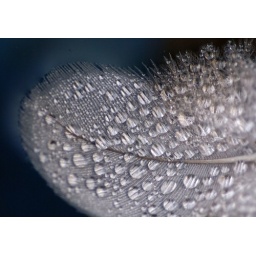
Found in Torrins water bowl that was left outside in the rain!